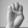
ASL letter: E